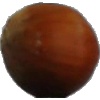
Label: nut_forest